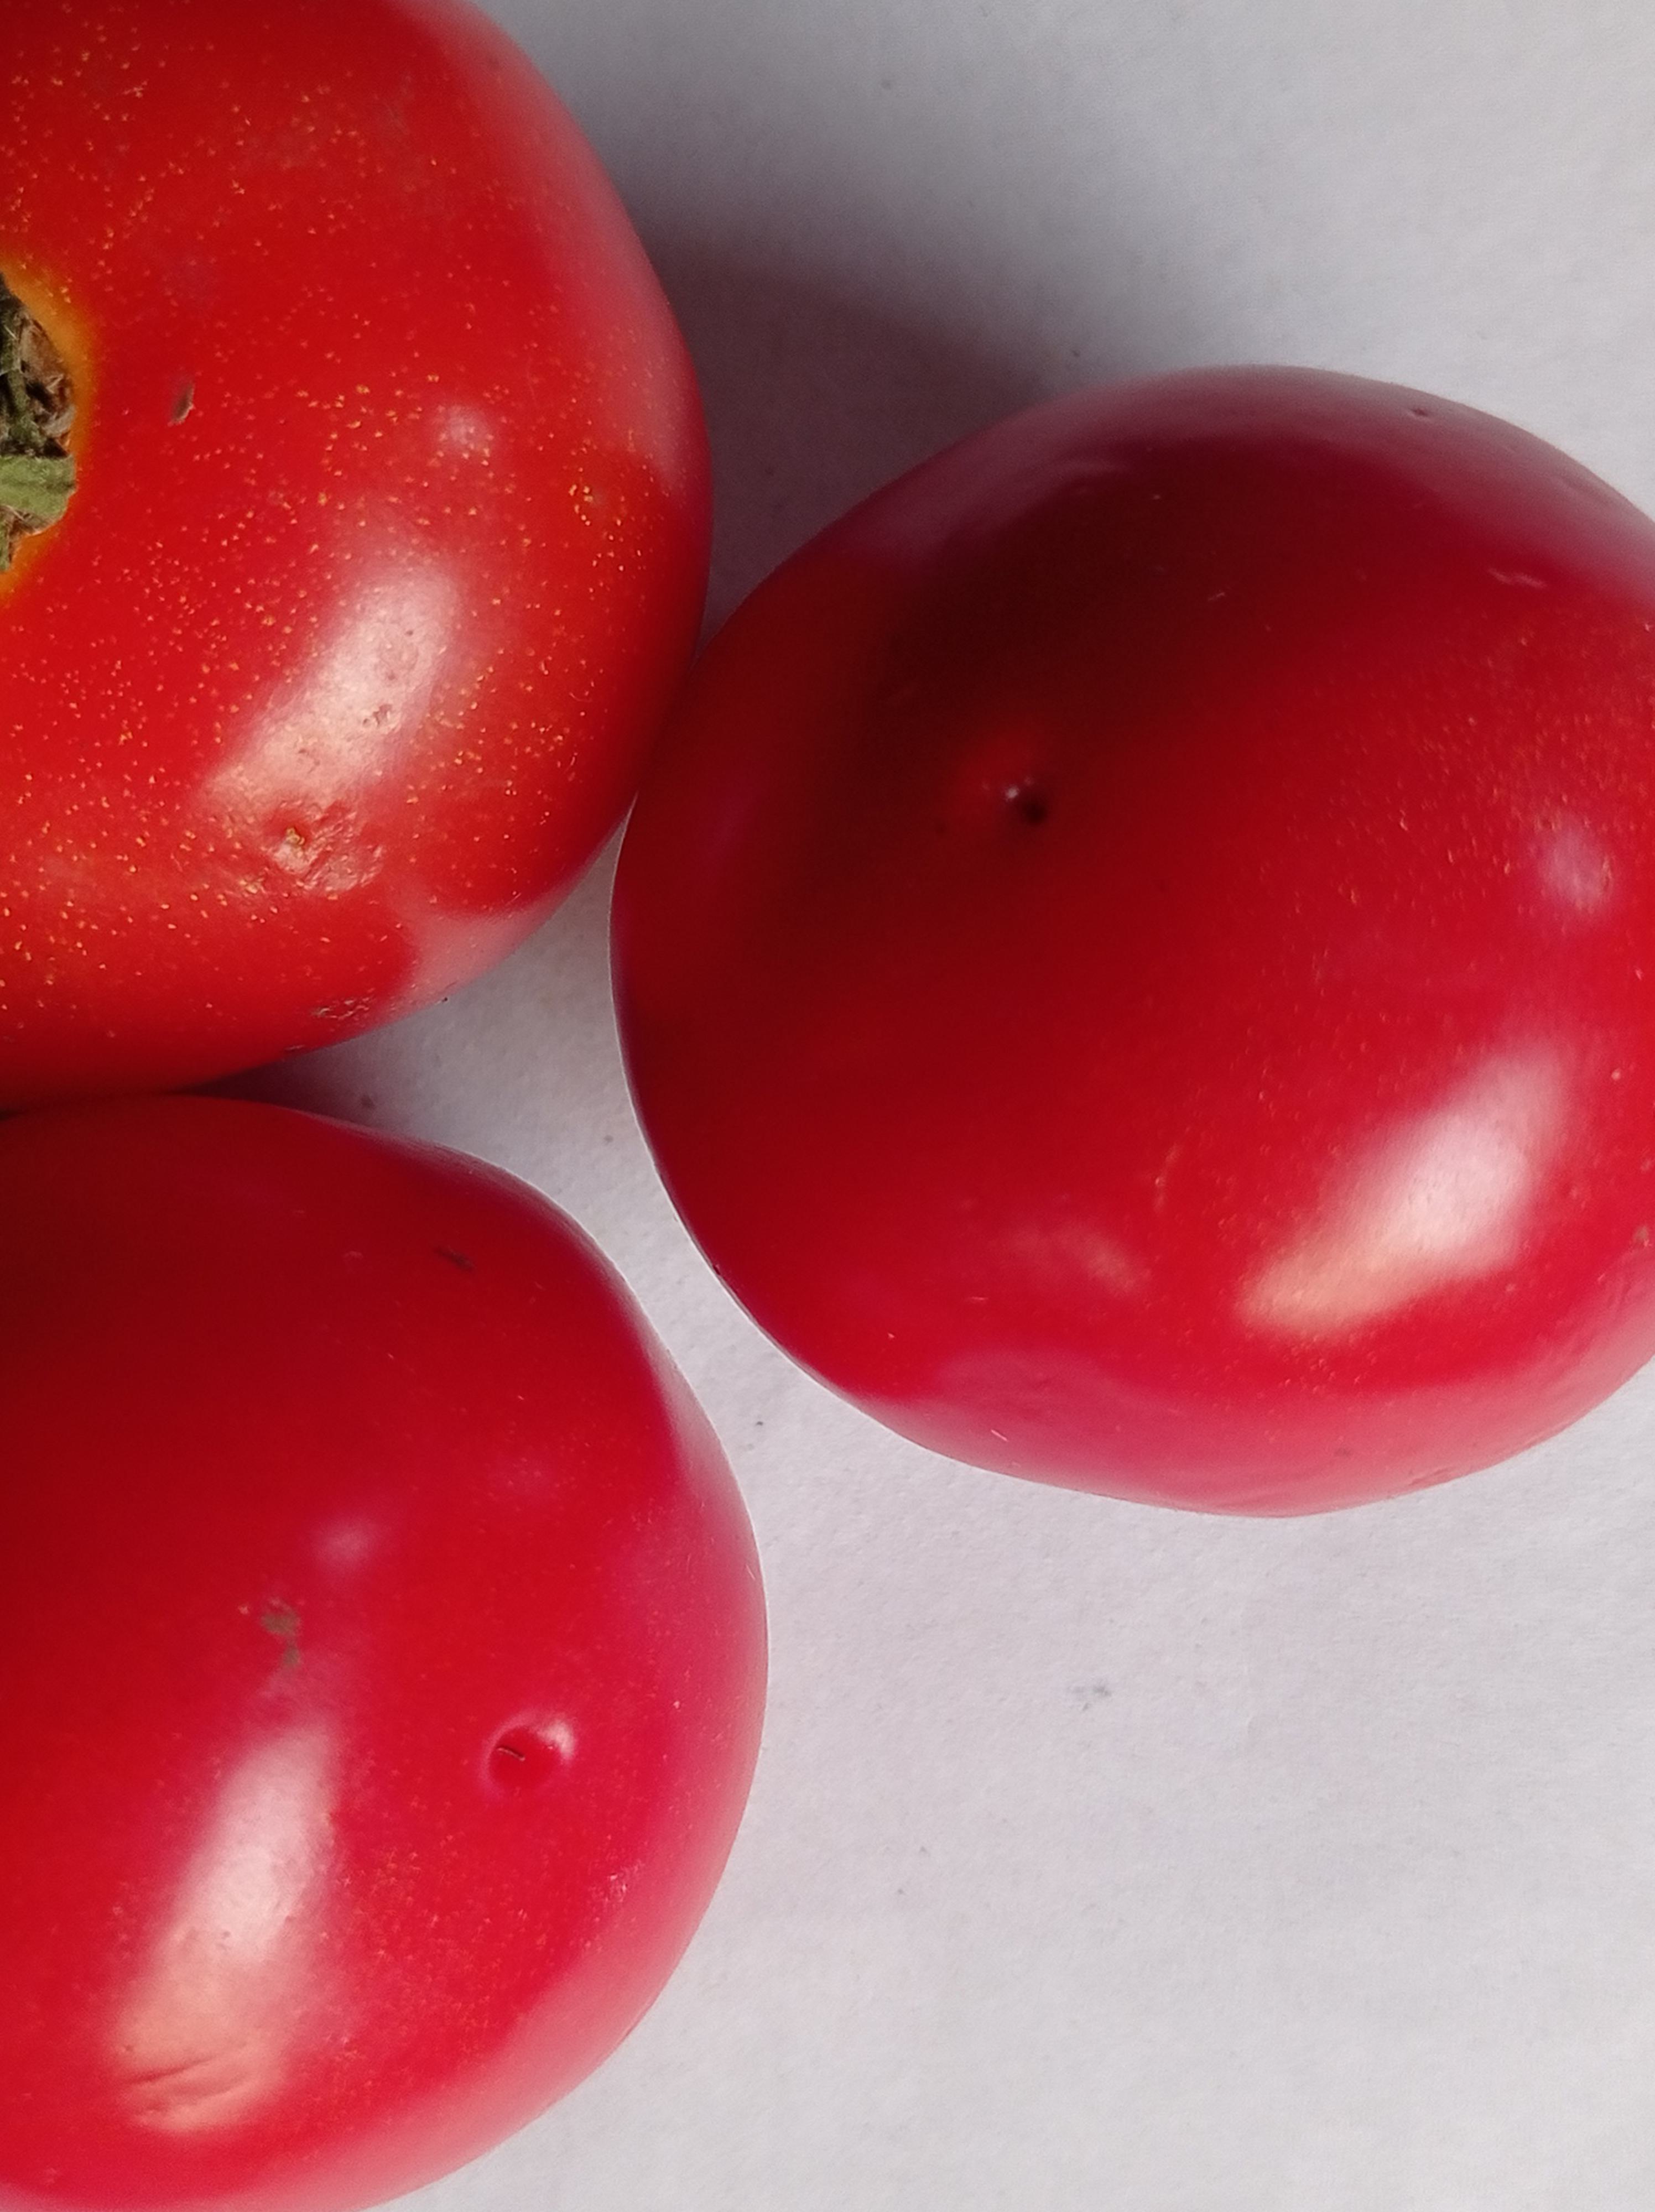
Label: Fresh